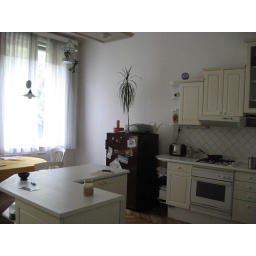
kitchen and table there is also a coffee table and a couch in here but steve was sitting there and it seemed awkward.